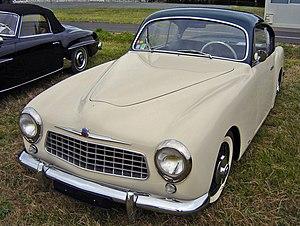
Figoni & Falaschi est une entreprise française de carrosserie automobile de luxe de prestige, fondée par Giuseppe Figoni & Ovidio Falaschi en 1935 à Boulogne-sur-Seine près de Paris, en activité de 1935 à 1955.